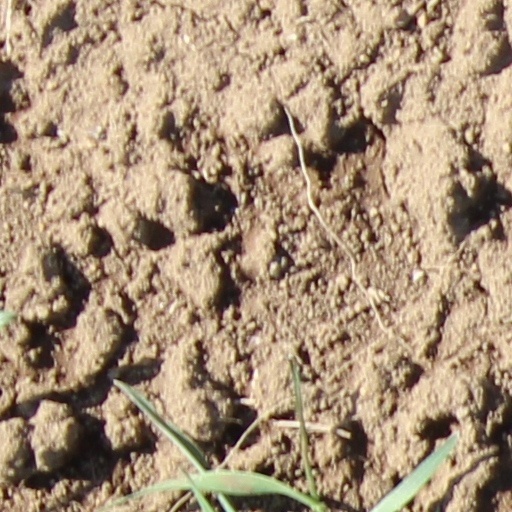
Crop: wheat